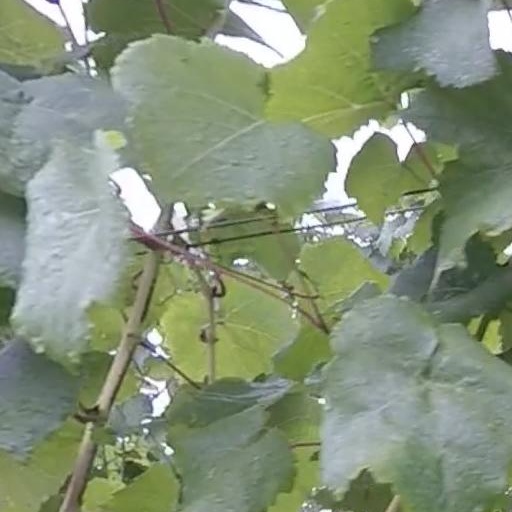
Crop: grape